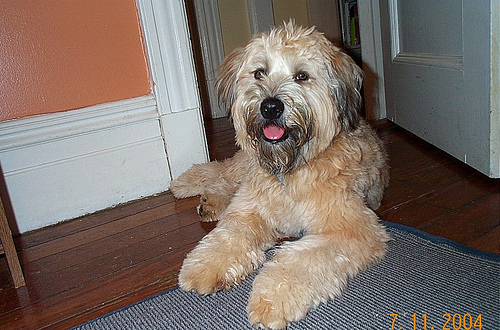
Breed: wheaten terrier